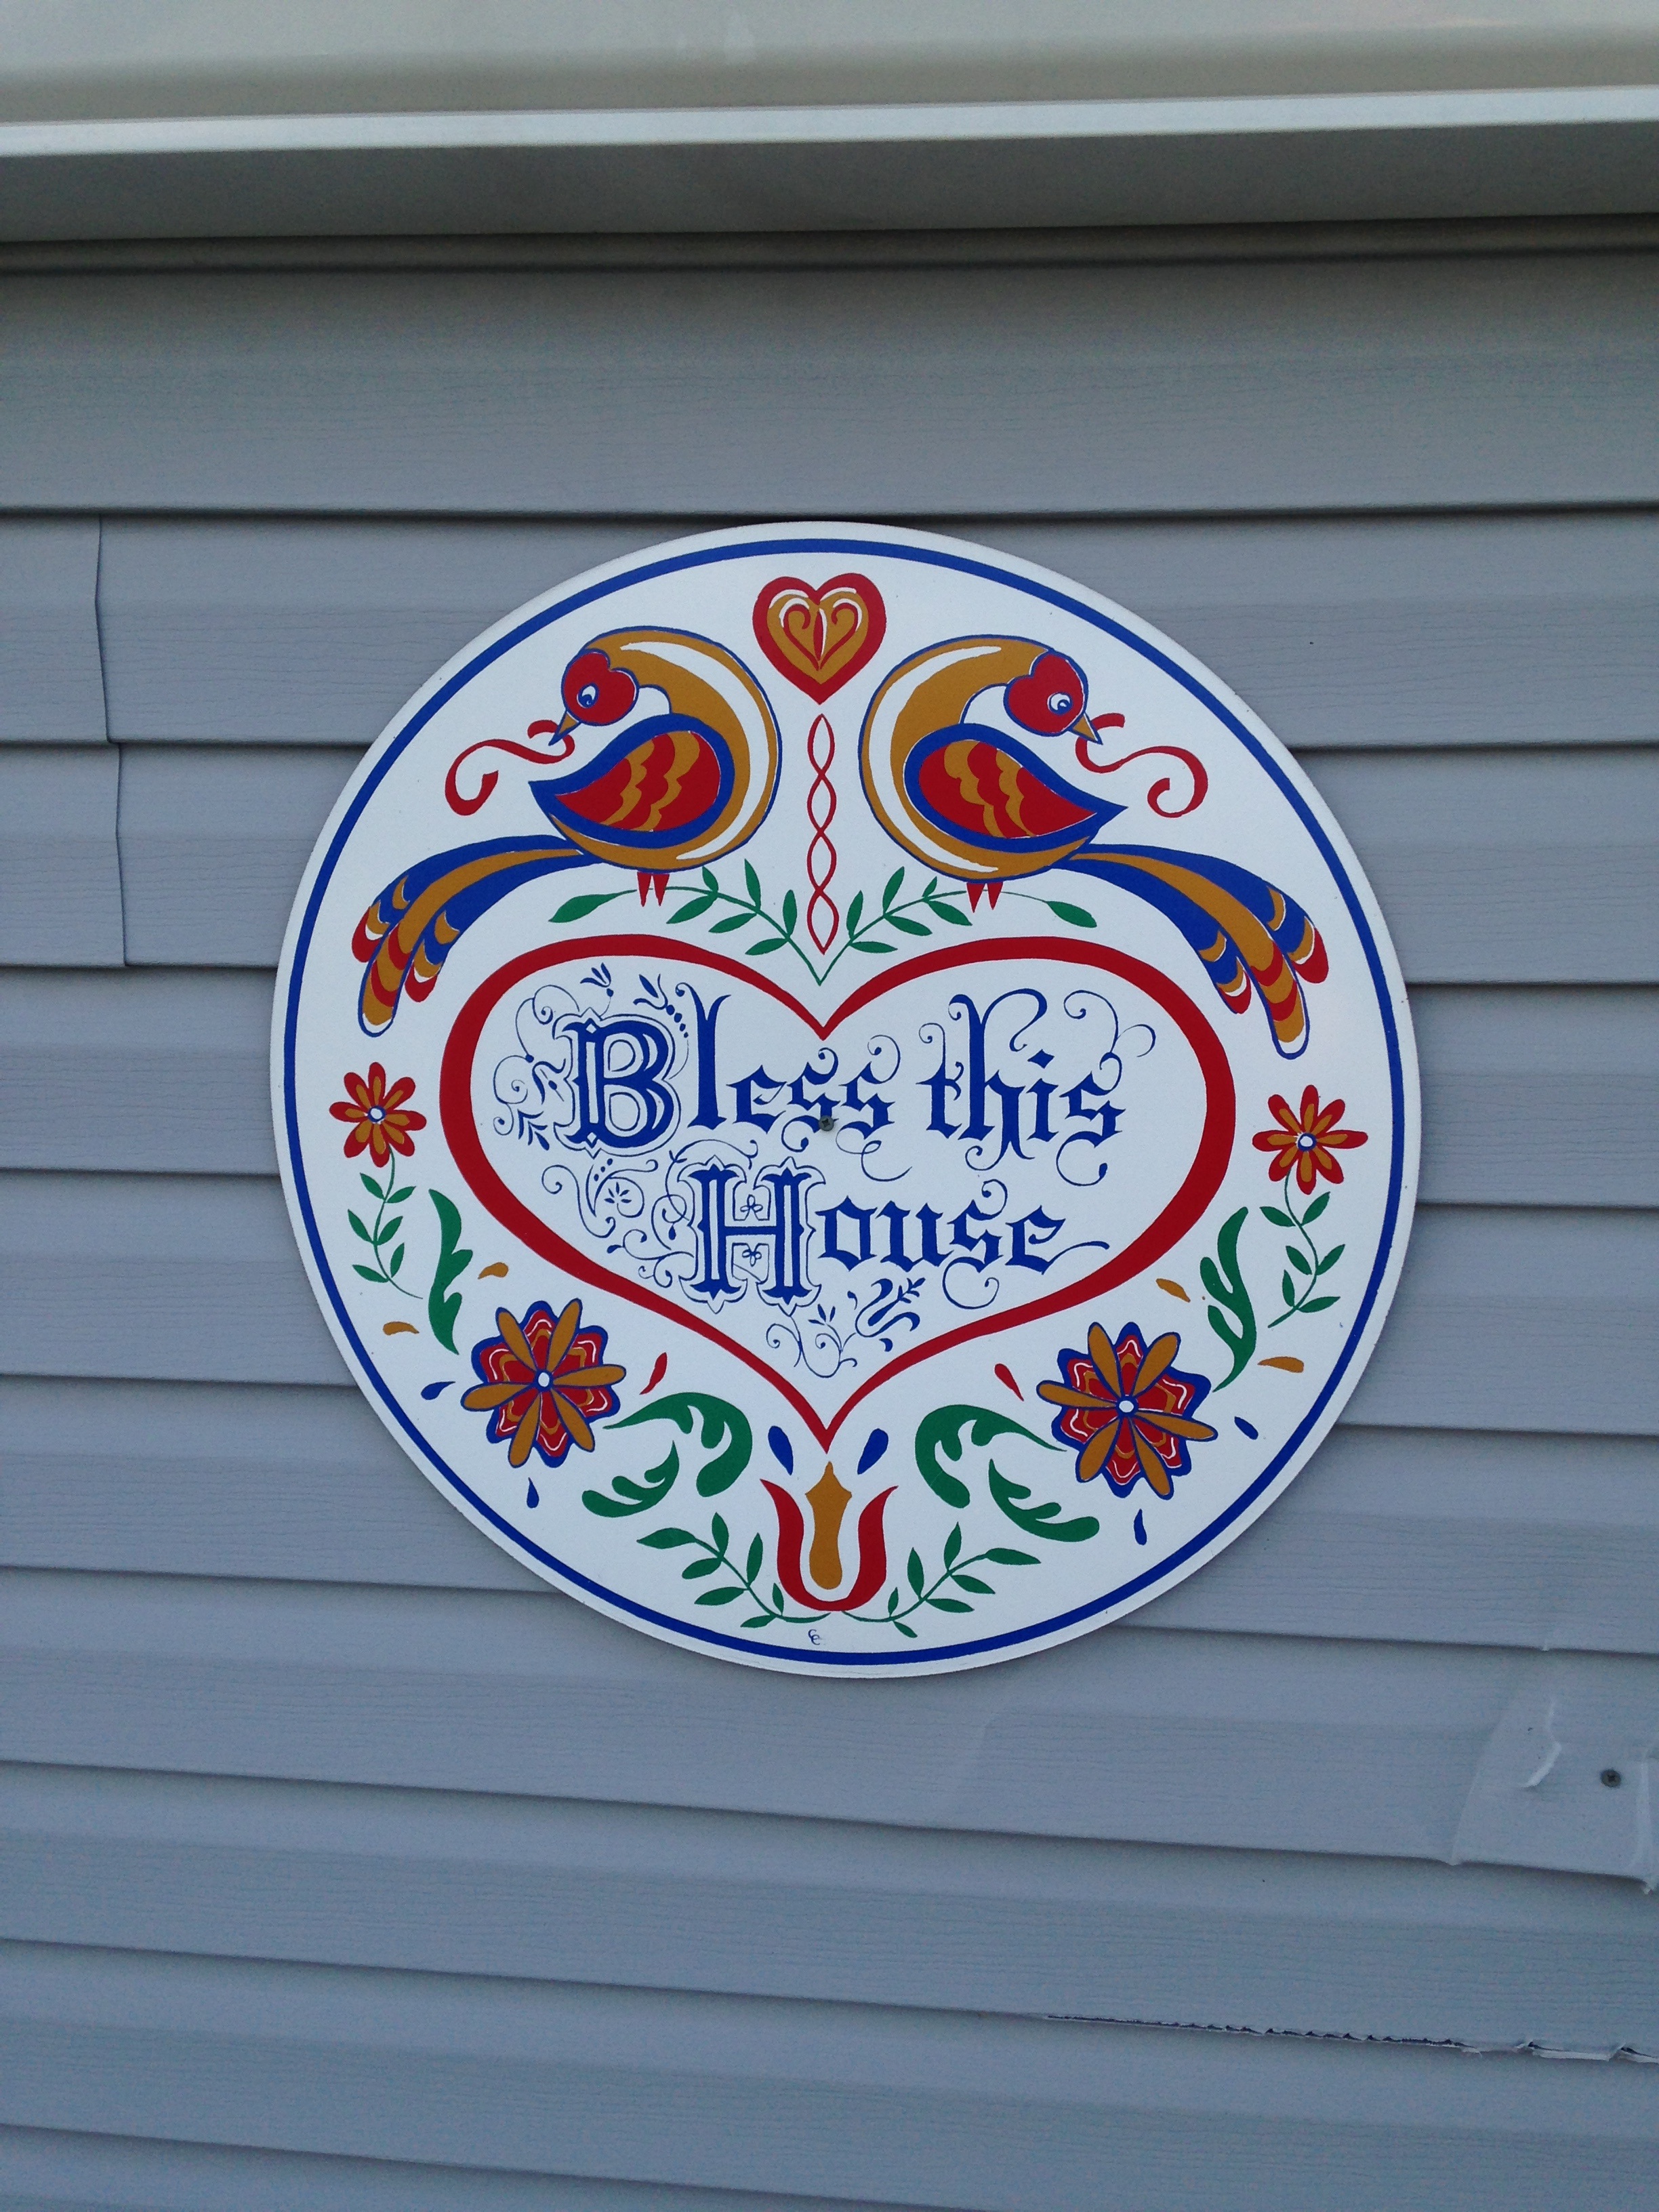
colorful, circle, label, product, font, art, cool image, cool photo, bless this house, pa dutch, pennsylvania dutch